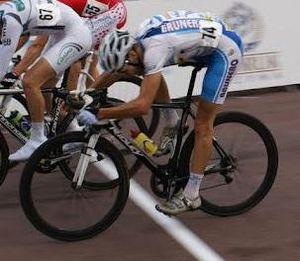
Ridley Bikes est un fabricant de cycles belge.